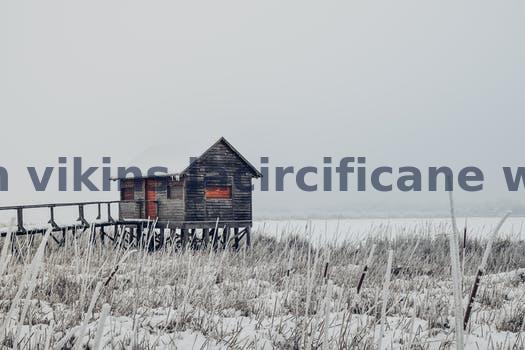
Label: Watermark